Answer in natural language. Considering the relative positions, is gray rectangular bed (marked B) above or below black colour television (marked A)? Choose between the following options: above or below
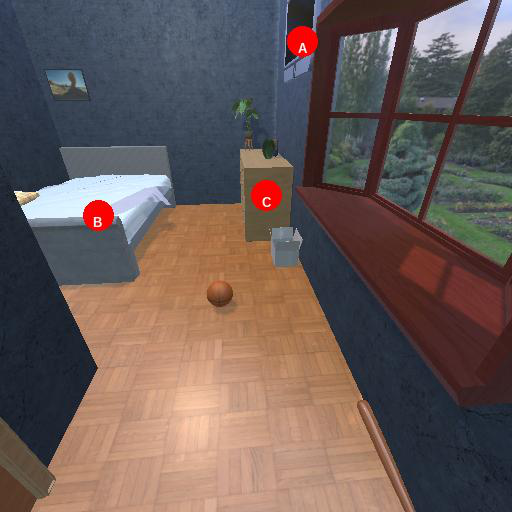
<answer>above</answer>